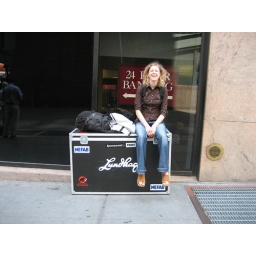
Susanna in NY, helping me with my giant bike box between Grand Central and the airport-bus.